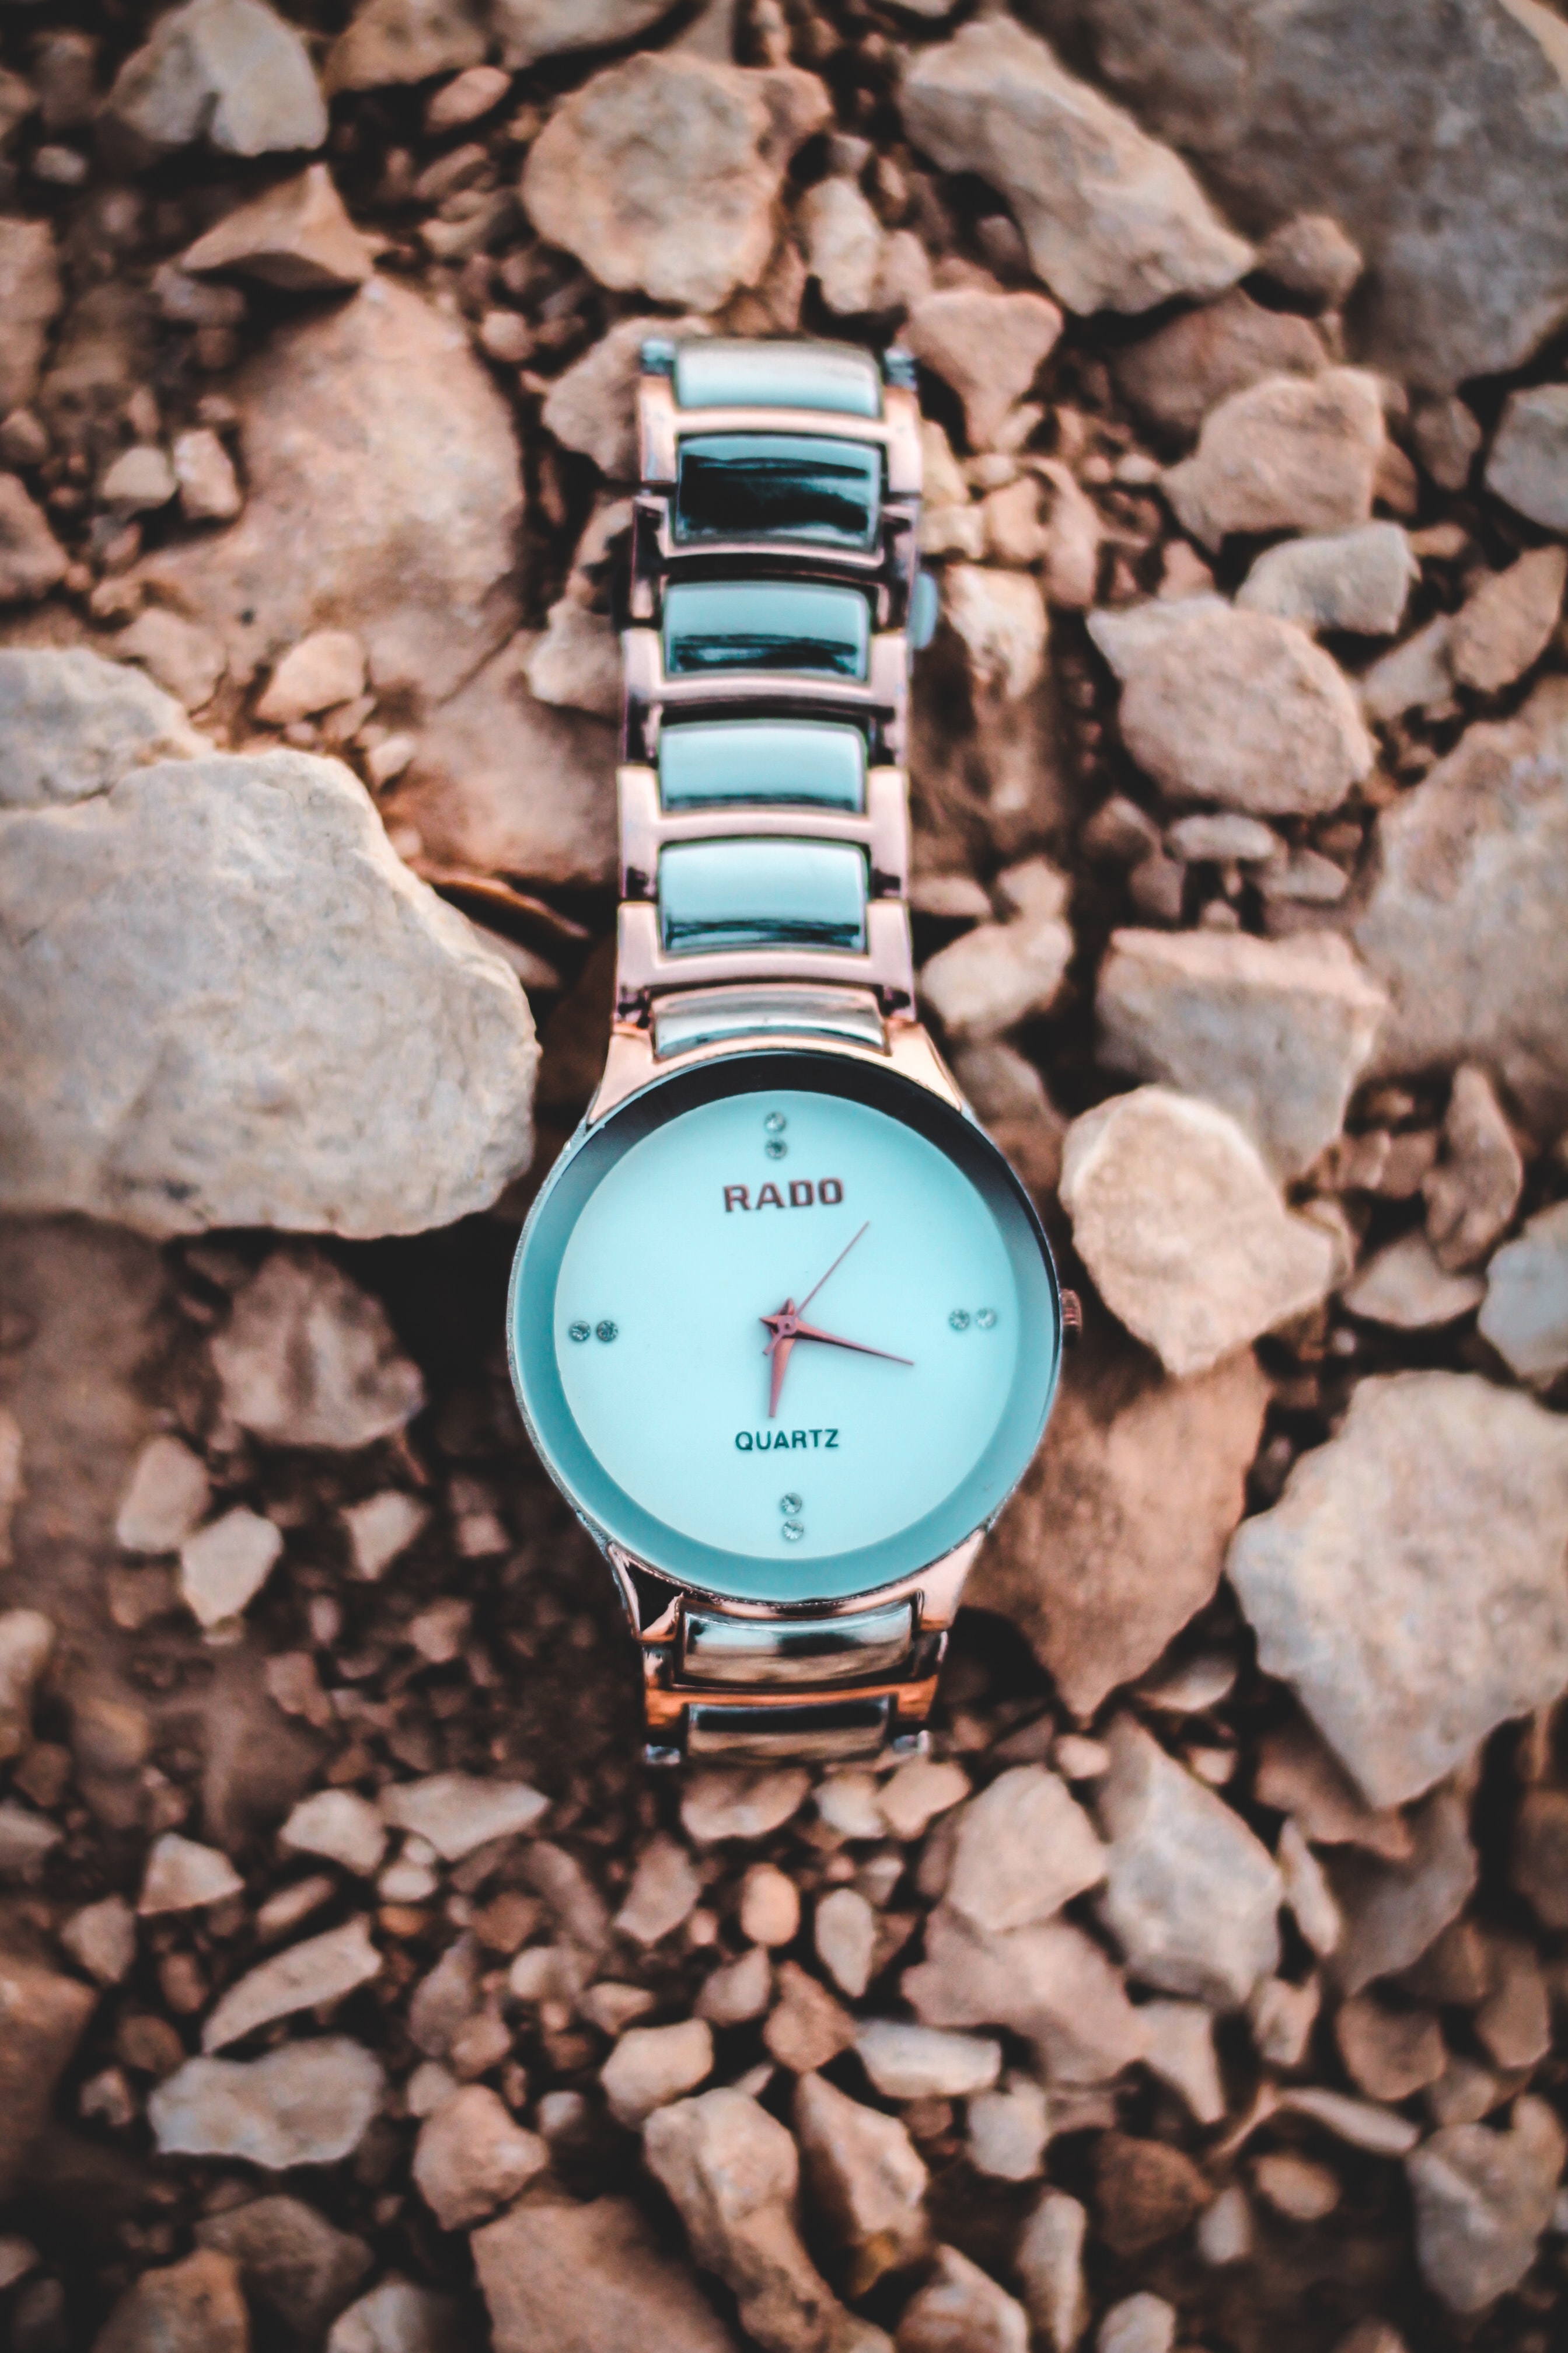
Analog watch, watch, watch accessory, turquoise, blue, fashion accessory, aqua, jewellery, strap, Material property, brand, wrist, metal